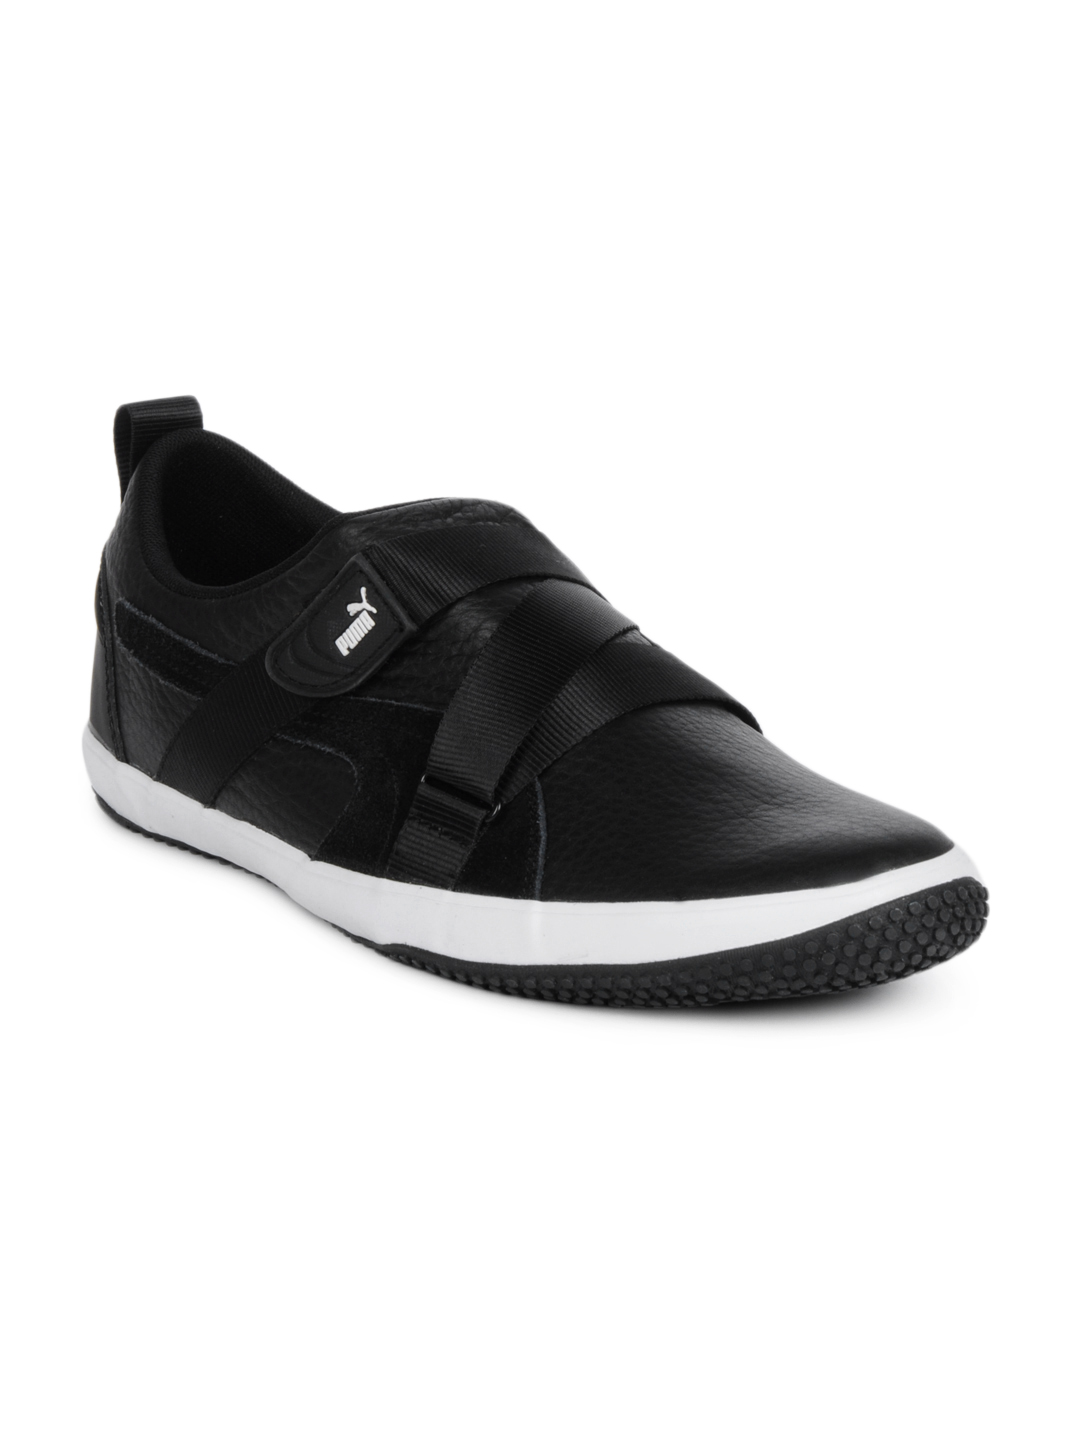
Puma Men Metamostro Black Shoes
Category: Footwear / Shoes / Casual Shoes
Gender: Men
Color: Black
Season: Fall 2012
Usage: Casual